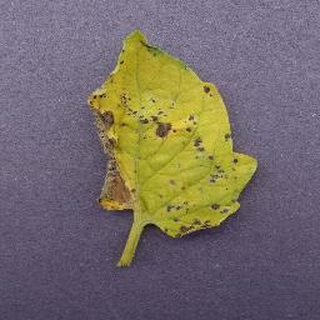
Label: tomato_septoria_leaf_spot